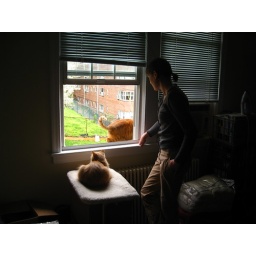
Our kitty, 'The Beef' investigates the window sill after Cindy removed the screen in our bedroom window